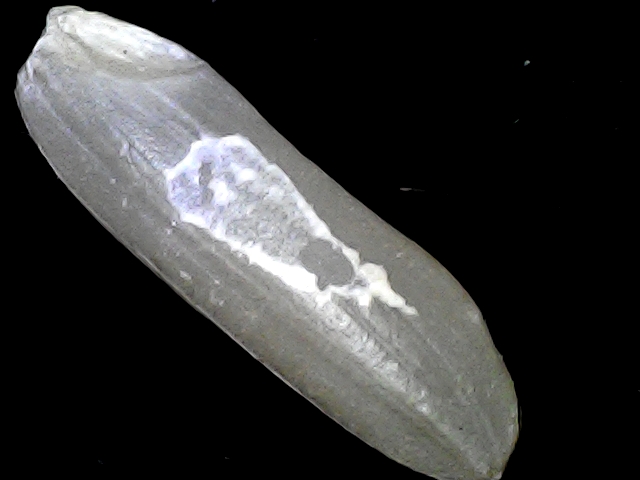
Rice variety: BRRI67